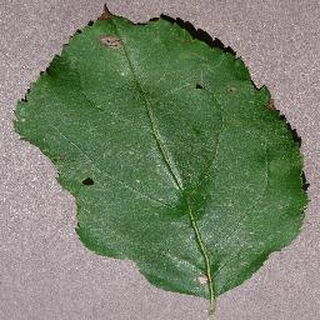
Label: apple_black_rot